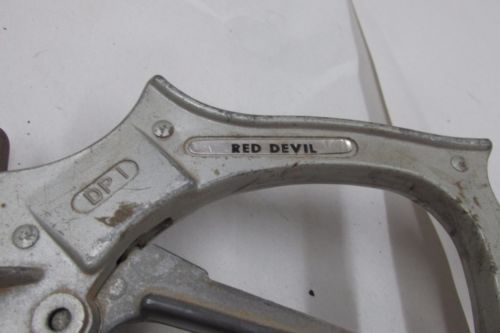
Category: stapler